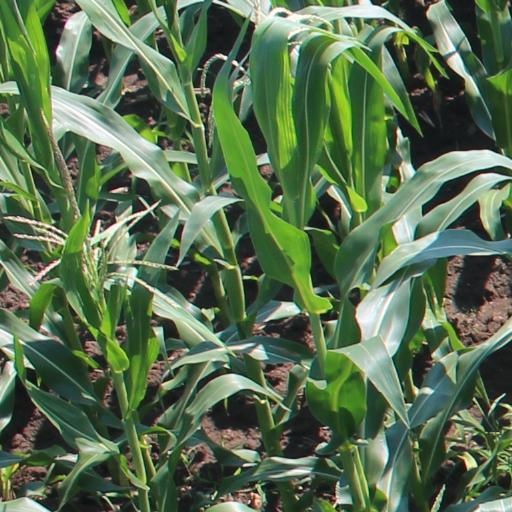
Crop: maize; corn